Clark L. Hull

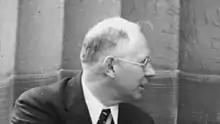

Clark Leonard Hull (May 24, 1884 – May 10, 1952) was an American psychologist who sought to explain learning and motivation by scientific laws of behavior. Hull is known for his debates with Edward C. Tolman. He is also known for his work in drive theory.